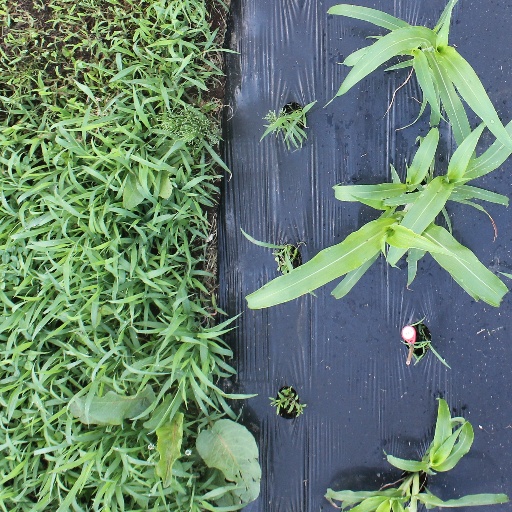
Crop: sorghum